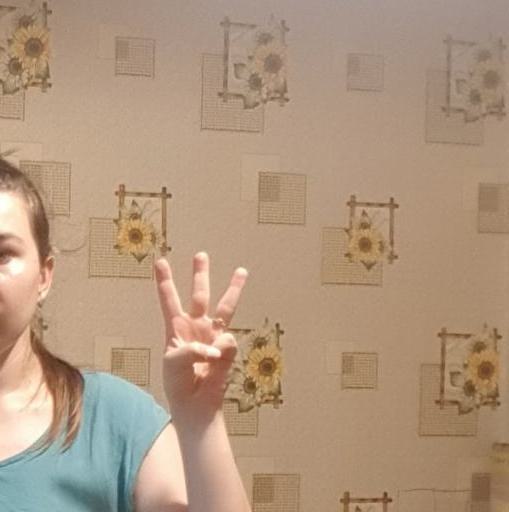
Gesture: three